Answer in natural language. Considering the relative positions, where is jules office chair with respect to black bar stool? Choose between the following options: right or left
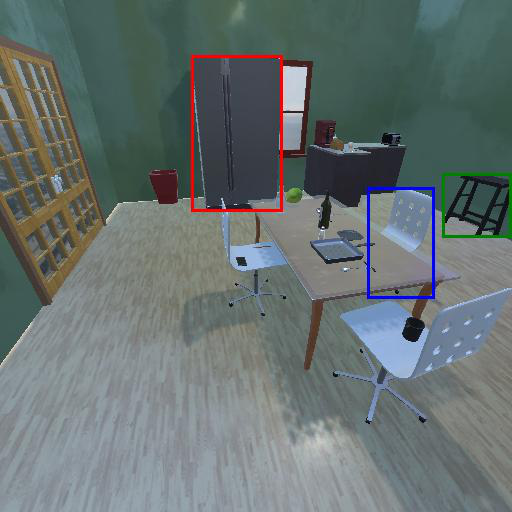
<answer>left</answer>